Madonna del Rosario (Rome)

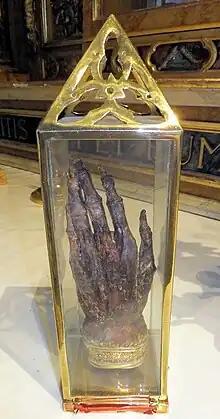
The left hand of St. Catherine of Siena

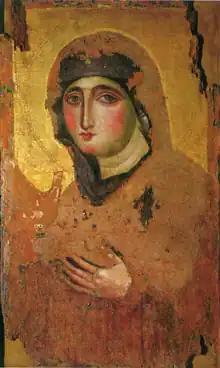
The "Maria Advocata", , has been in the church since 1931

A double flight of stairs leads to the single-order facade, divided into three parts by ionic pilasters; a plaque recalls the stay in the convent, between 1862 and 1866, of the composer Franz Liszt.